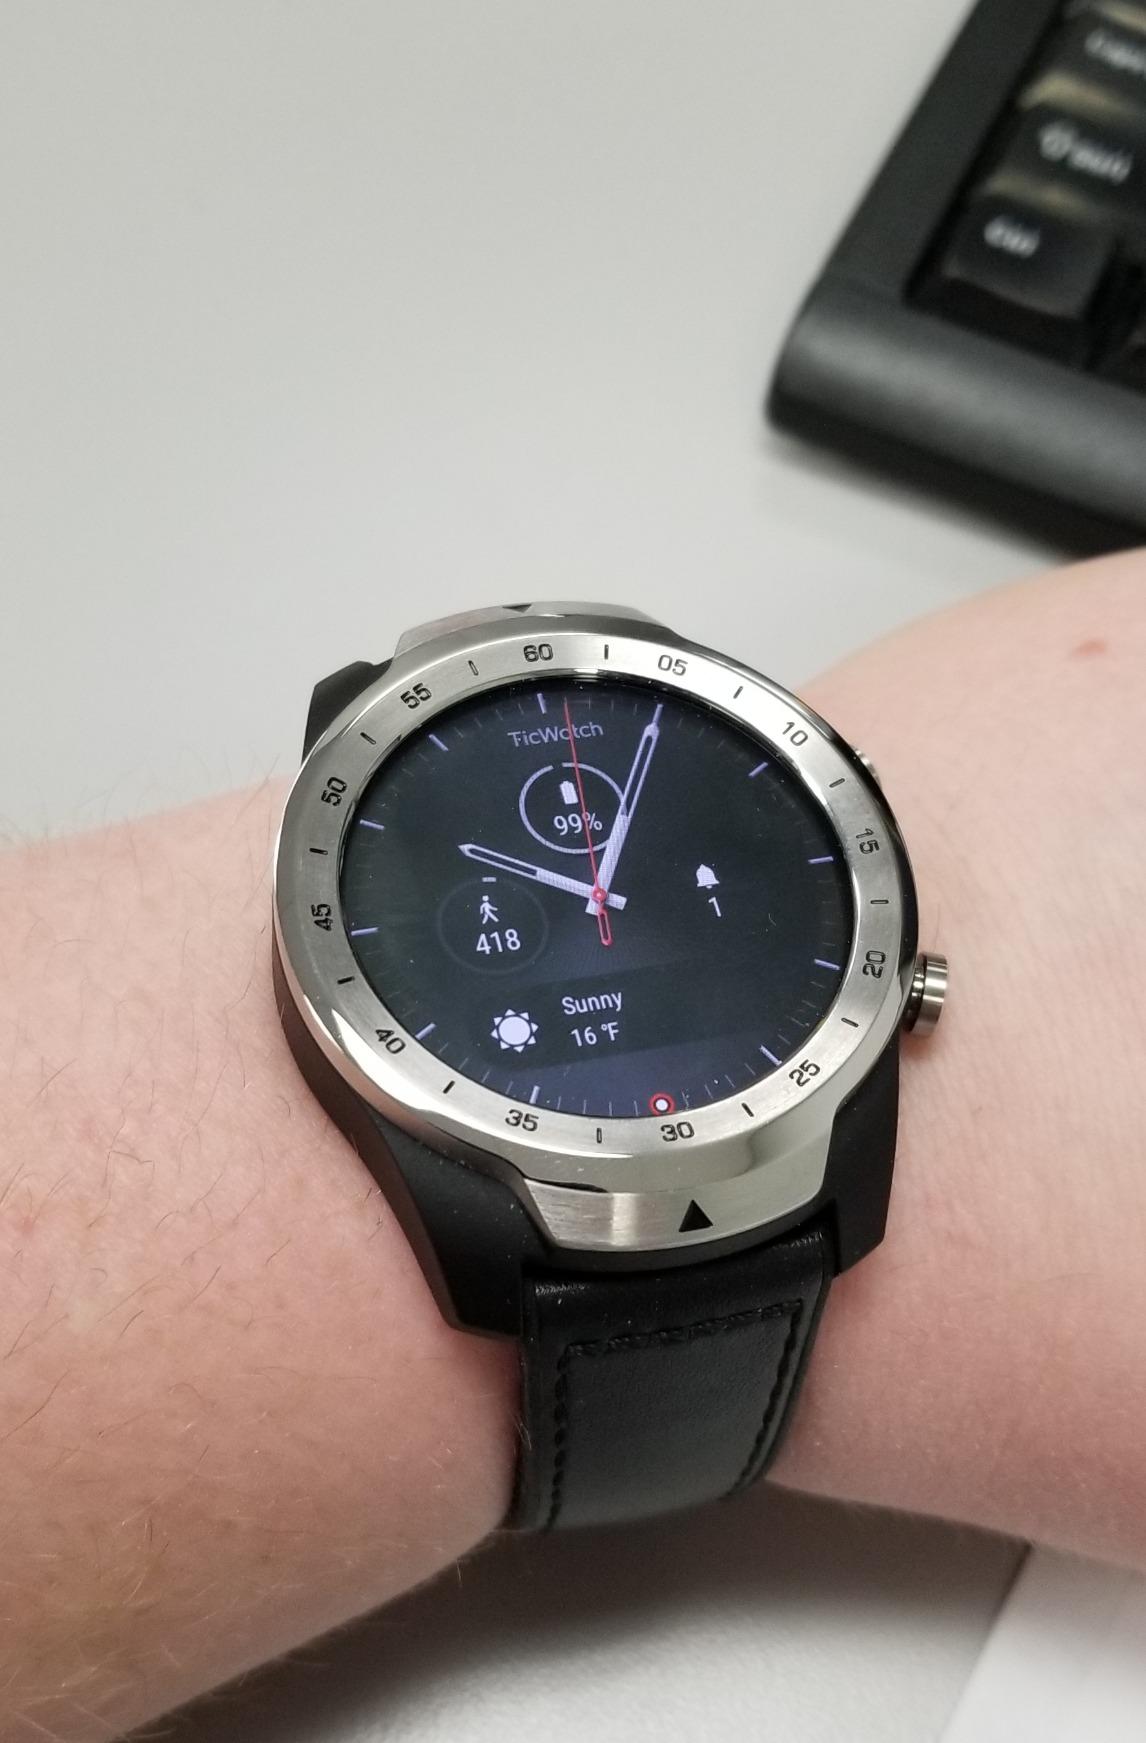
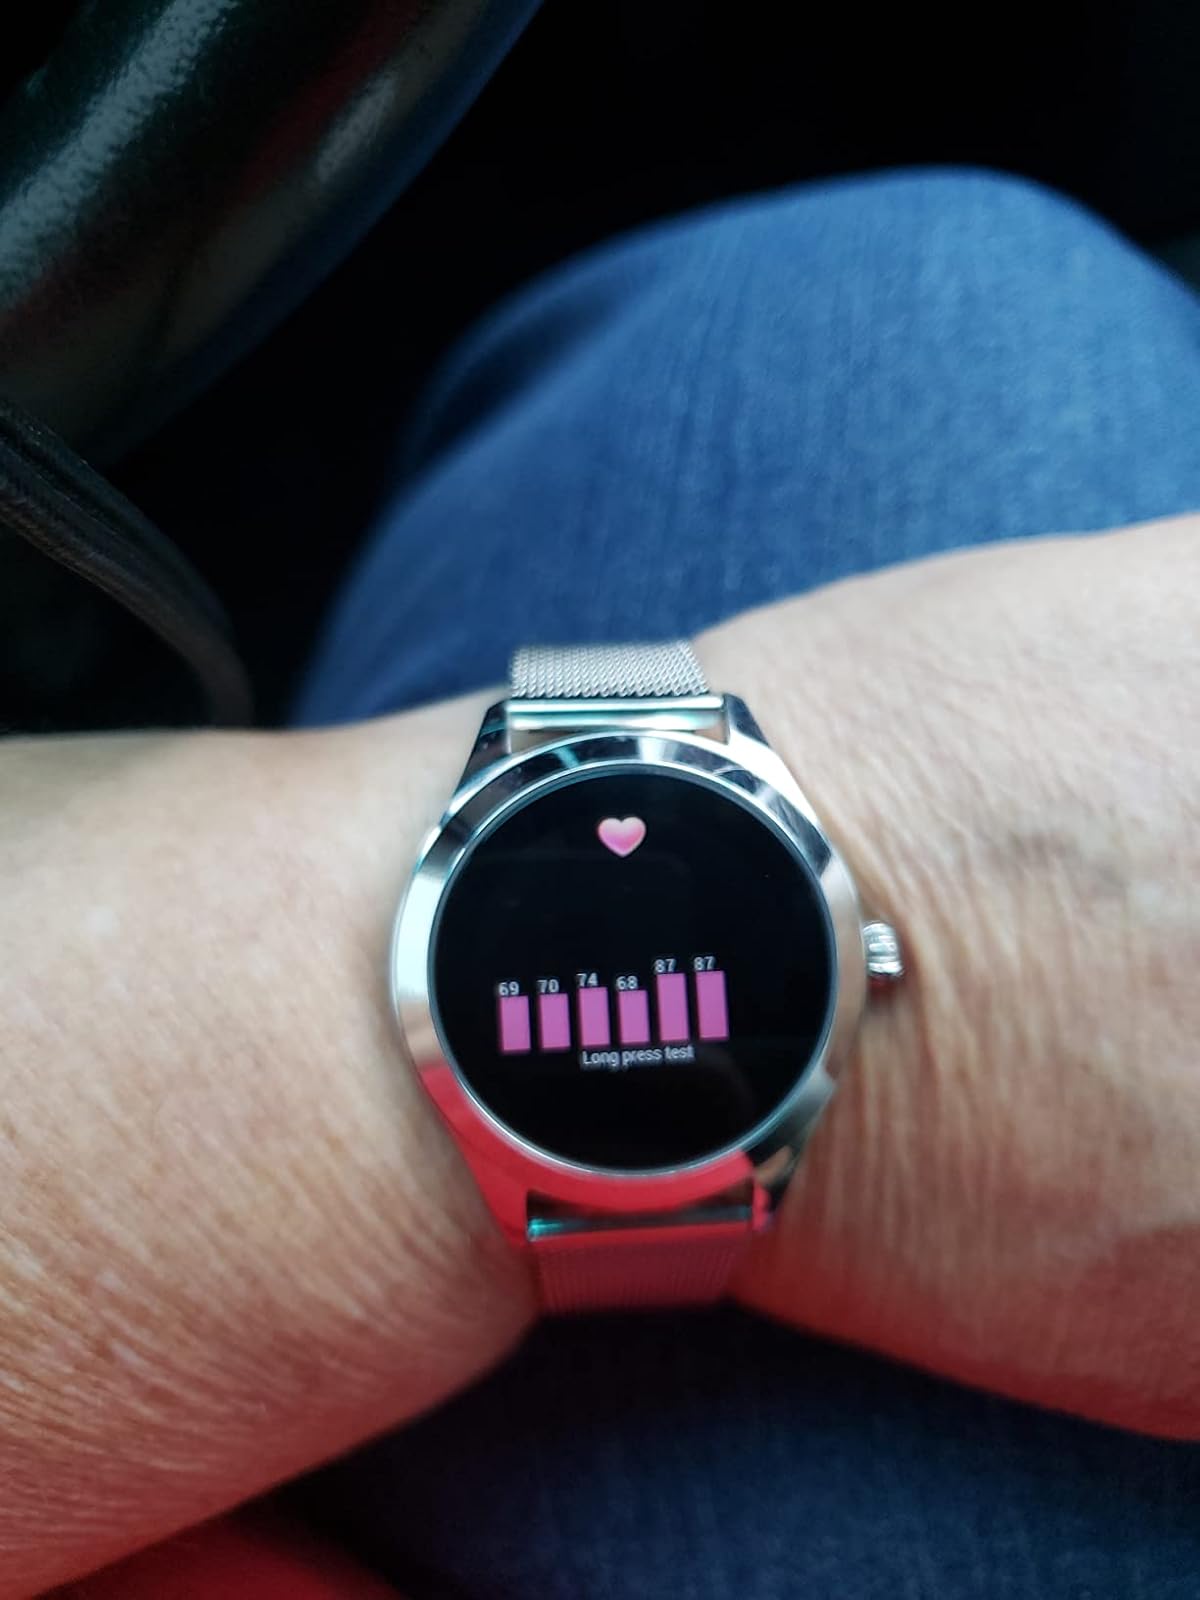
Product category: smartwatch
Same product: no